Boyle temperature

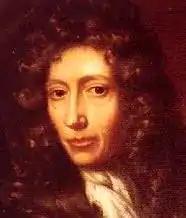
Robert Boyle, after whom this Temperature is named

The Boyle temperature, named after Robert Boyle, is formally defined as the temperature for which the second virial coefficient, formula_1, becomes zero.